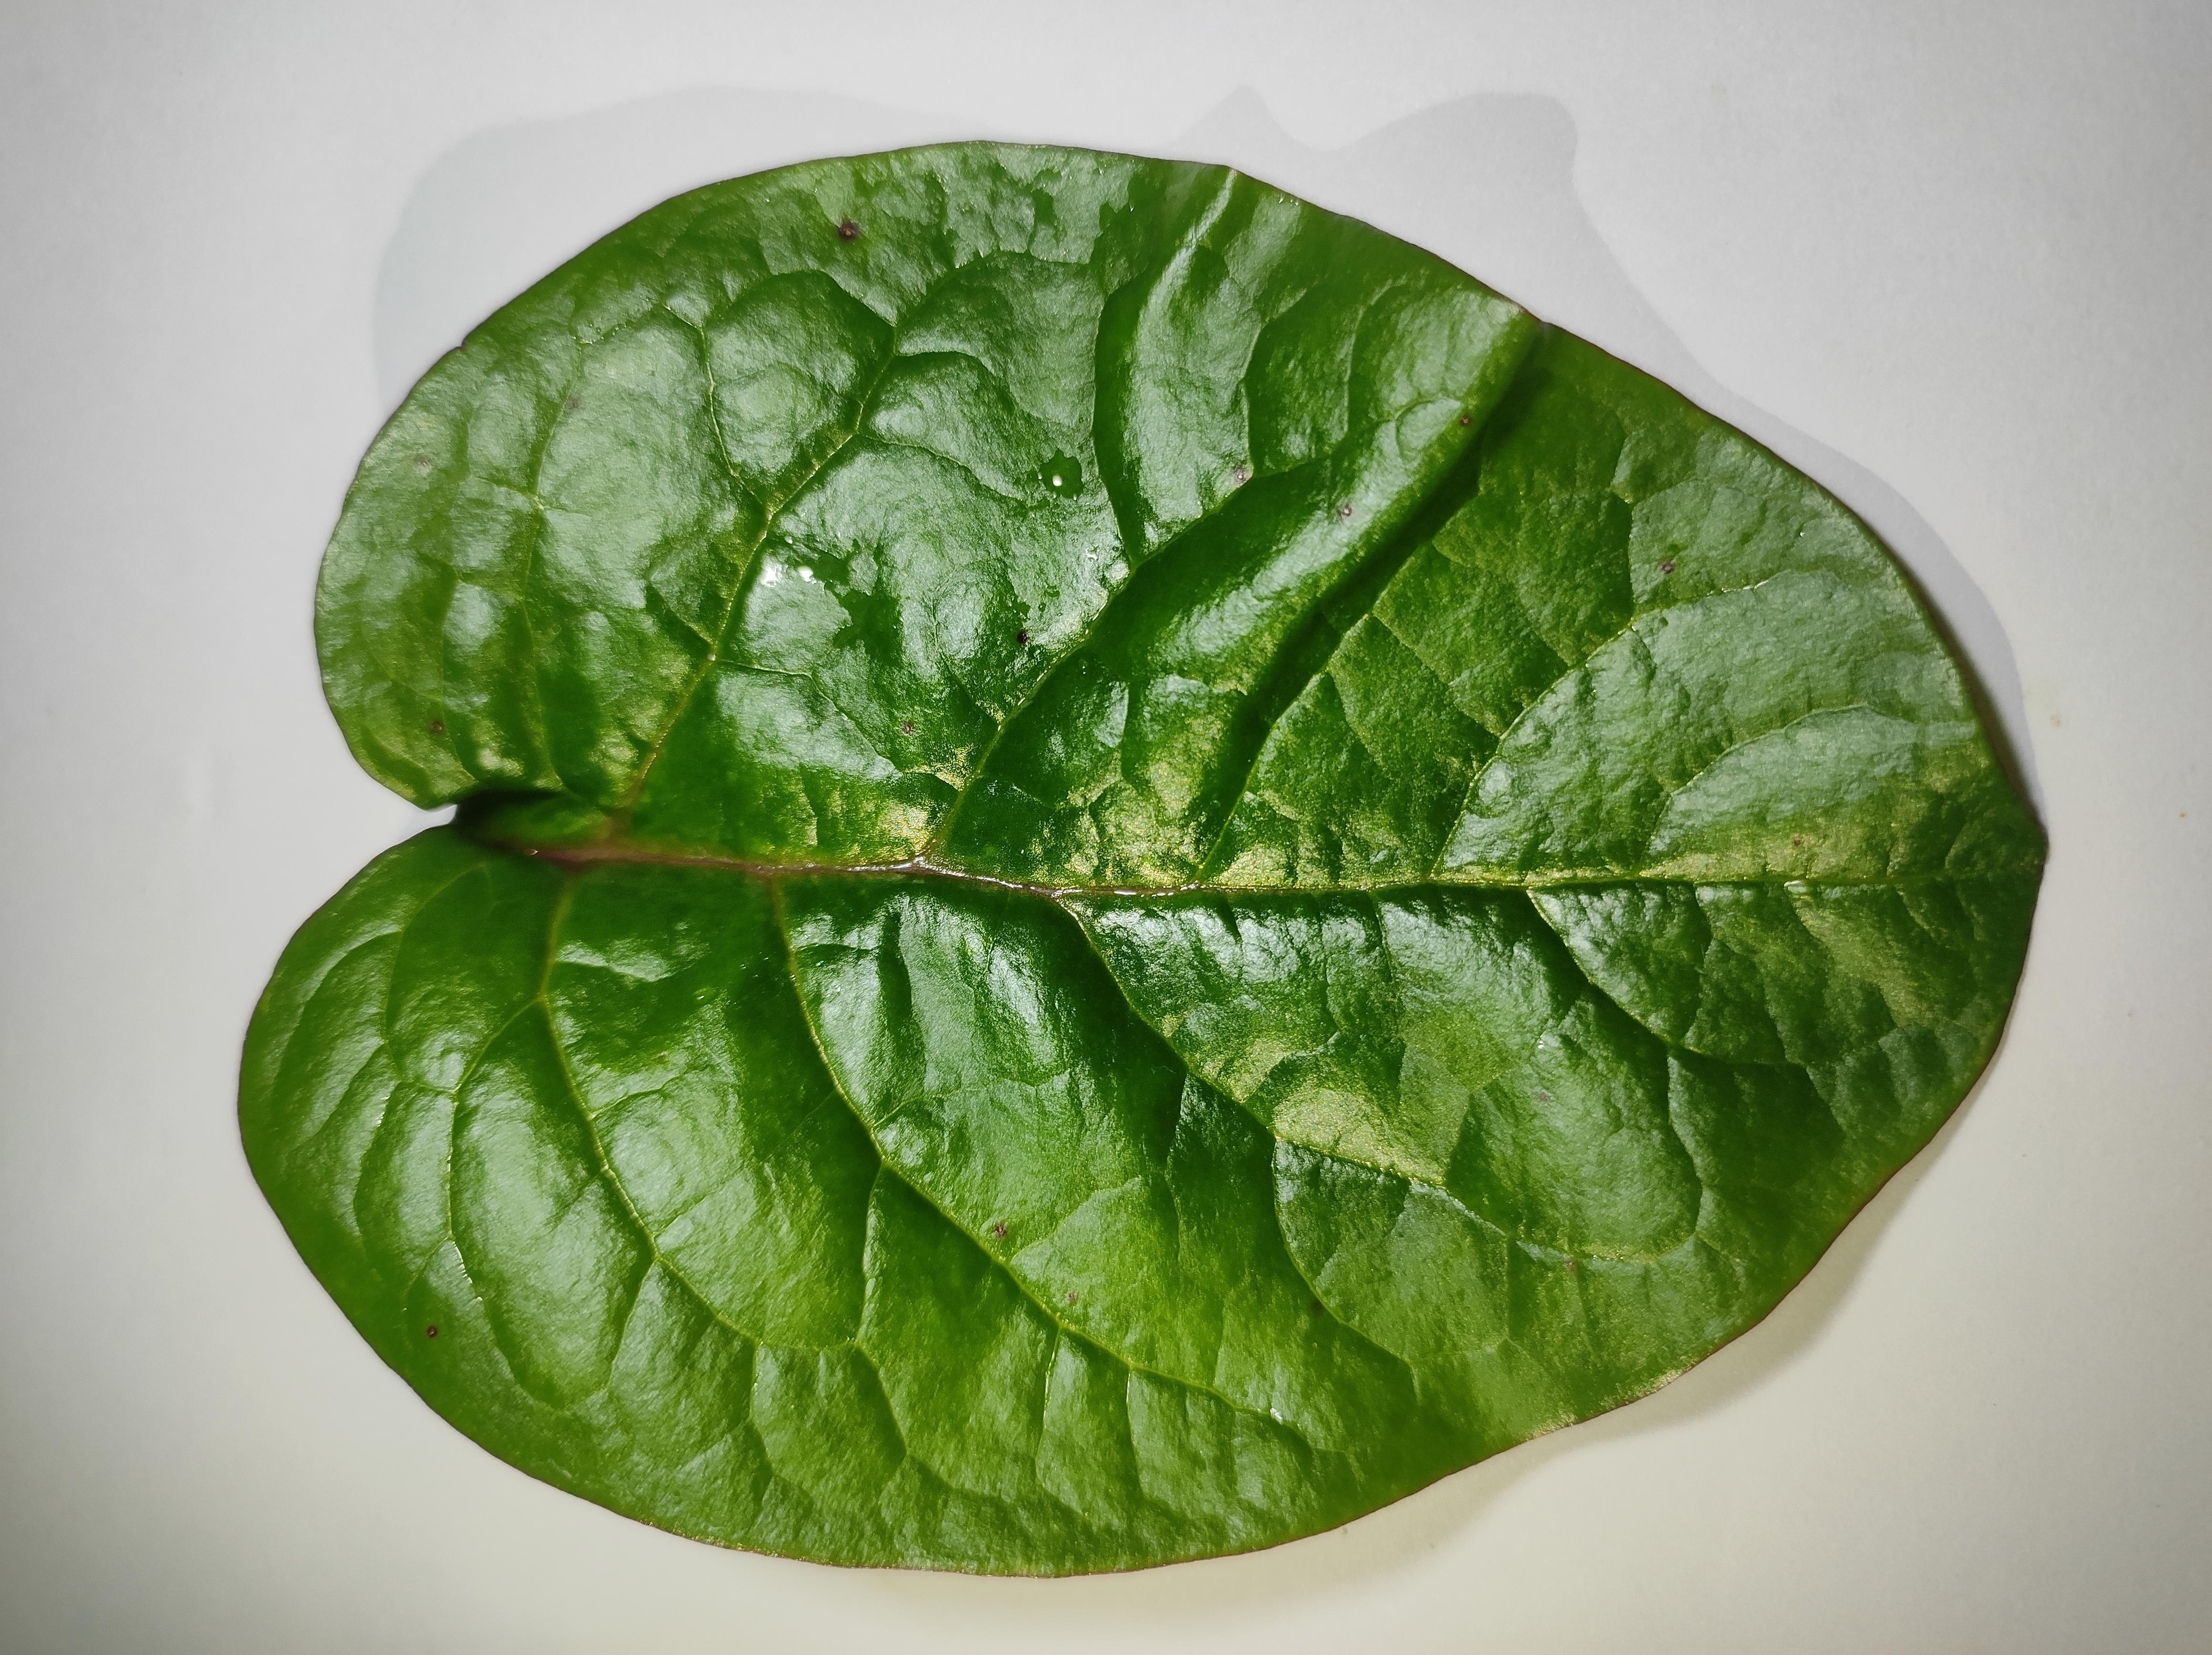
Label: healthy